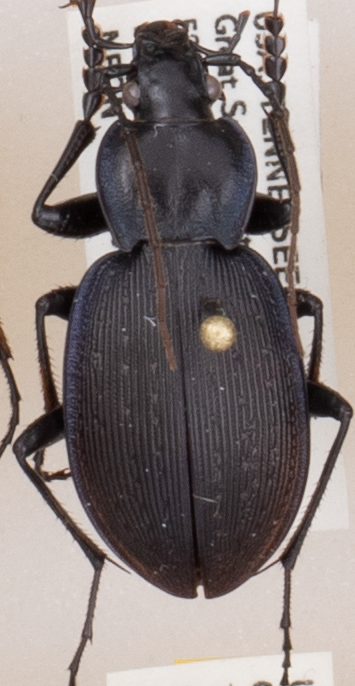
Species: Carabus goryi
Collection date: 2018-05-01
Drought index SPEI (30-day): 0.102
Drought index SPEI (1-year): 0.47
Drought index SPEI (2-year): -0.348